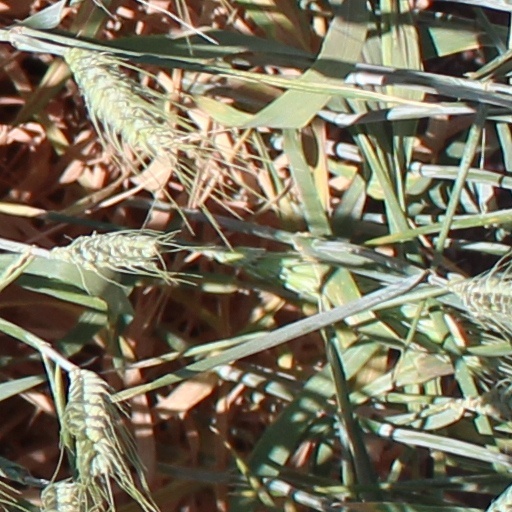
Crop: wheat